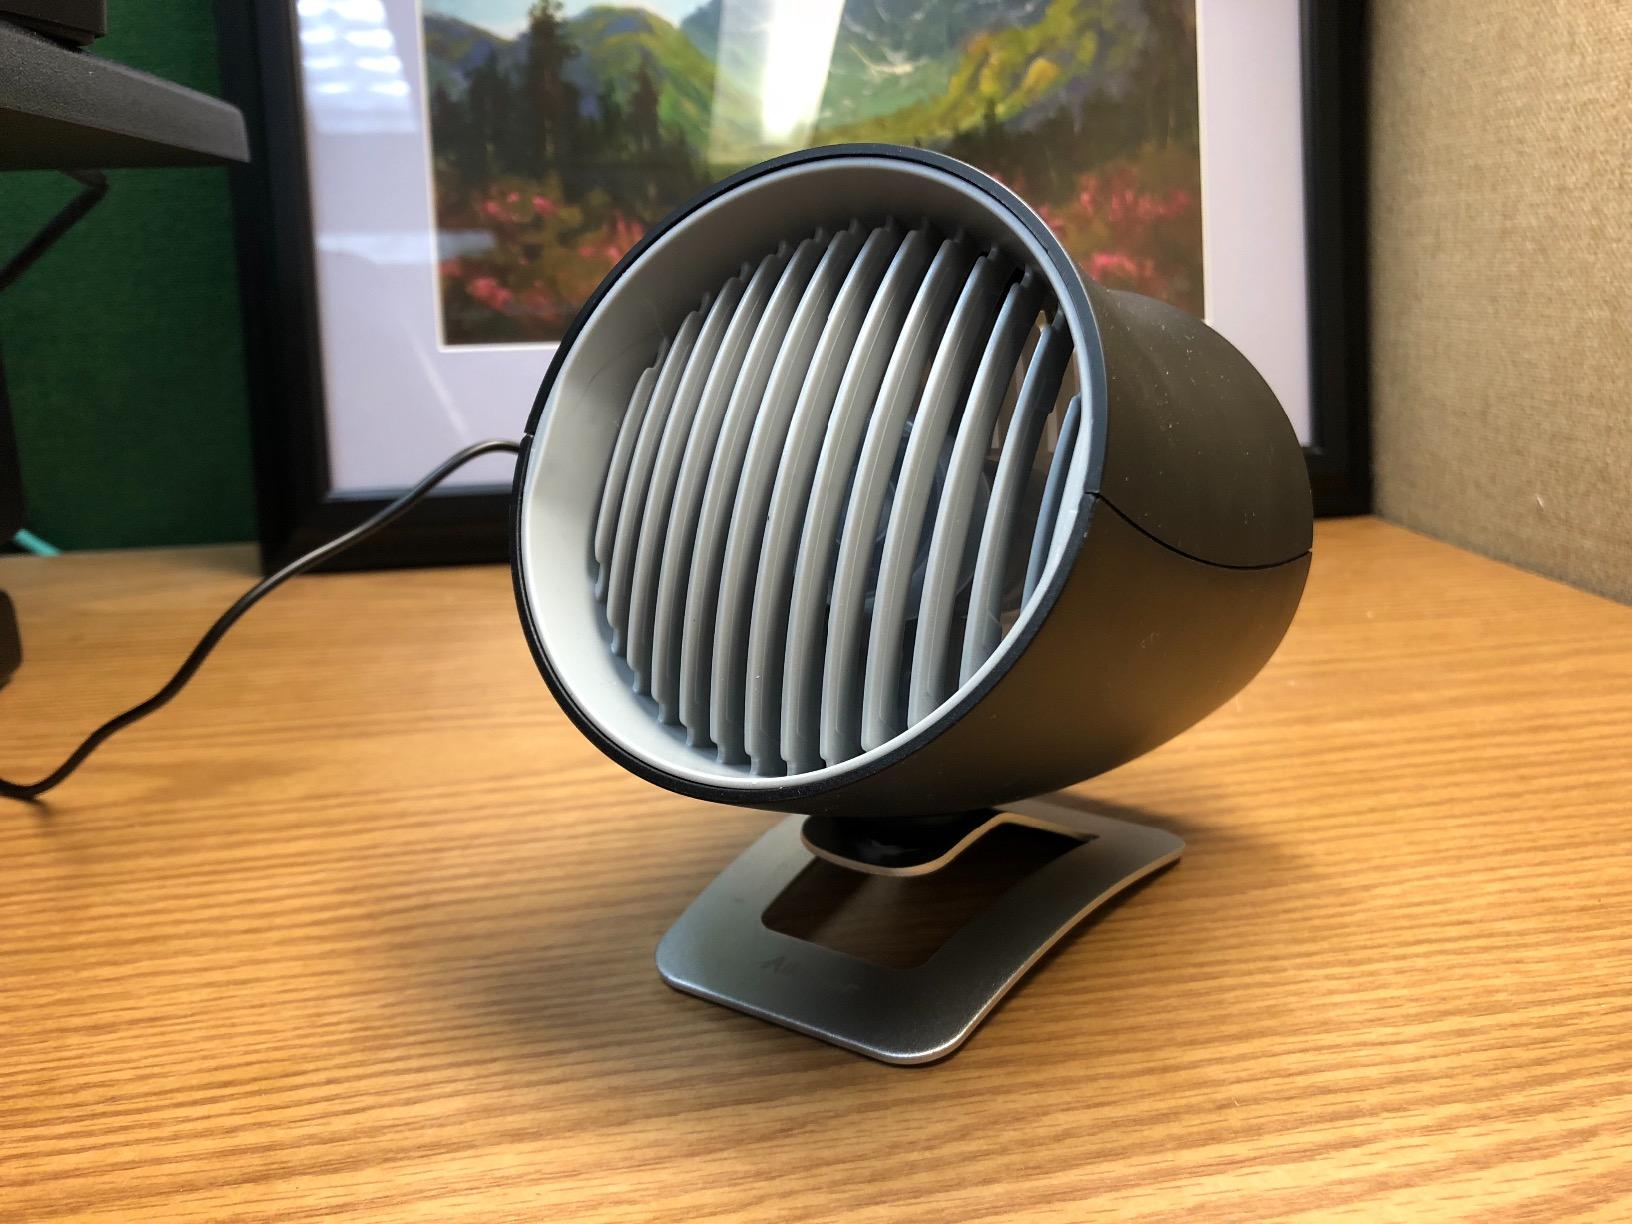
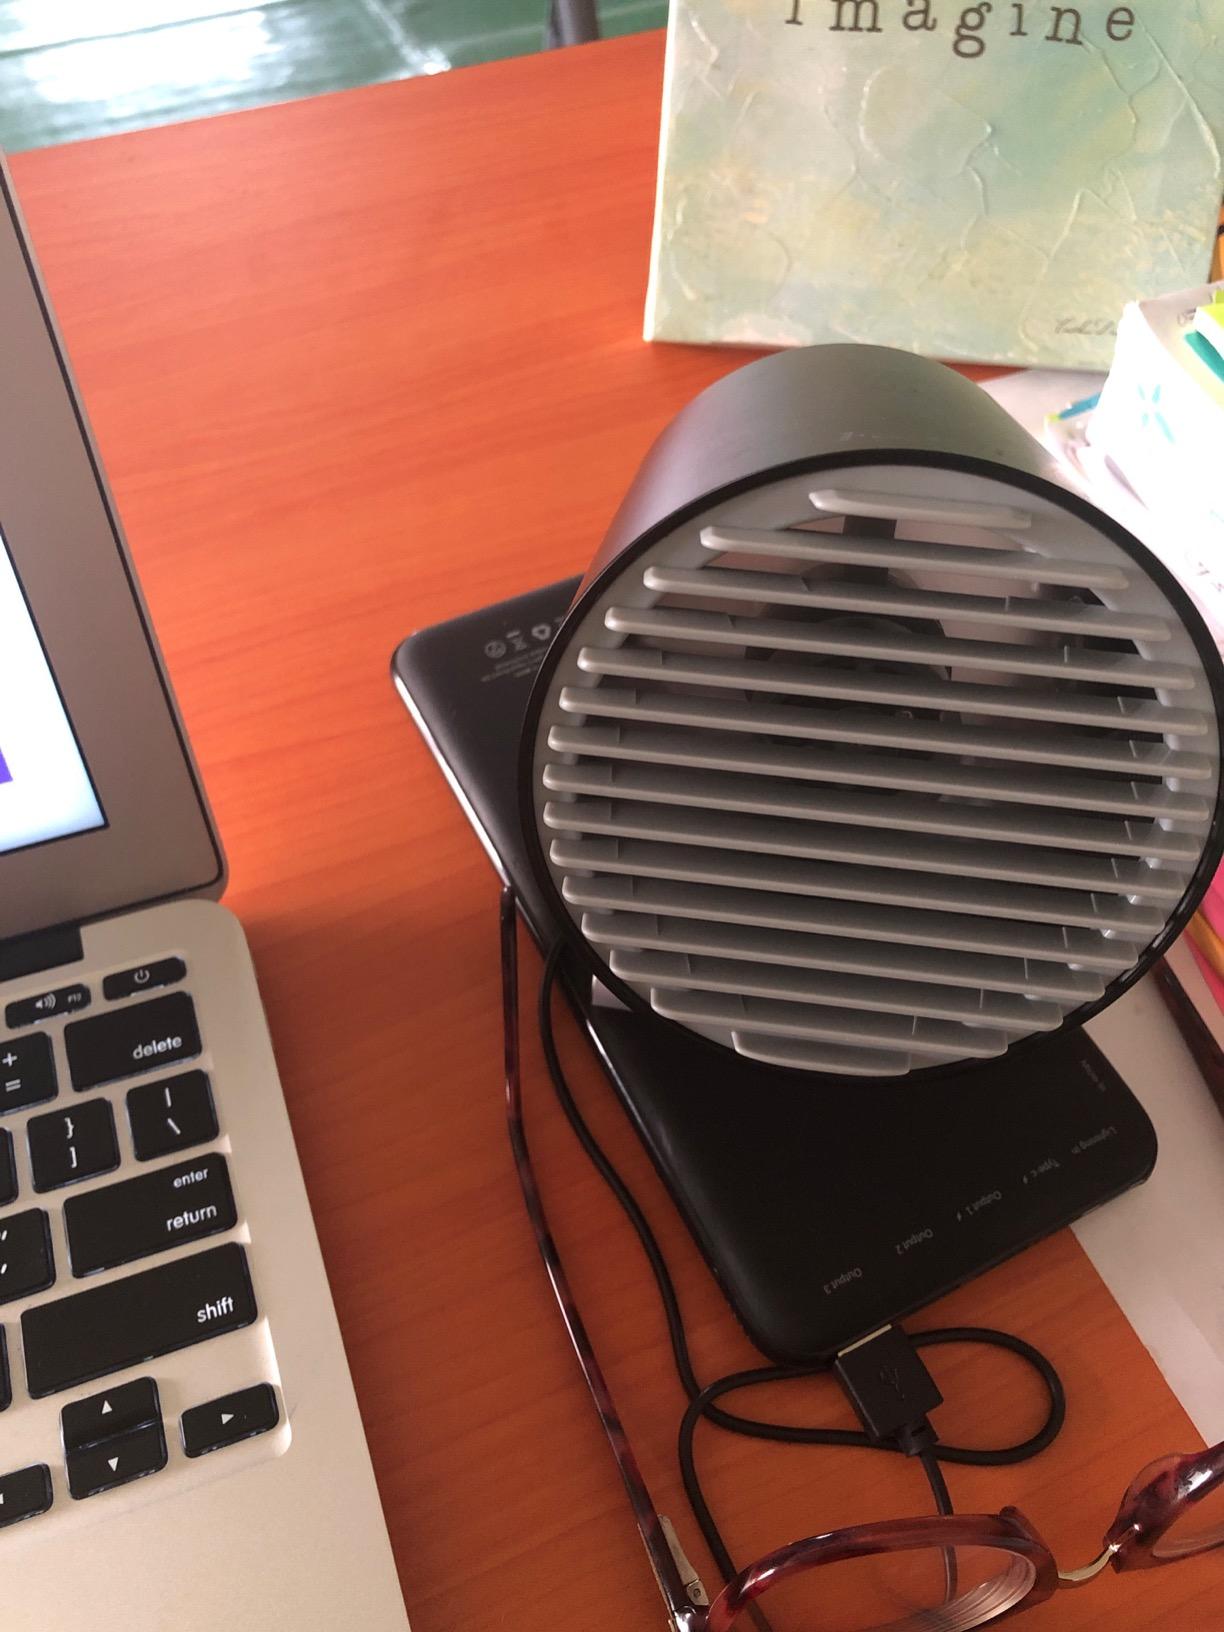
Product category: fan
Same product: no